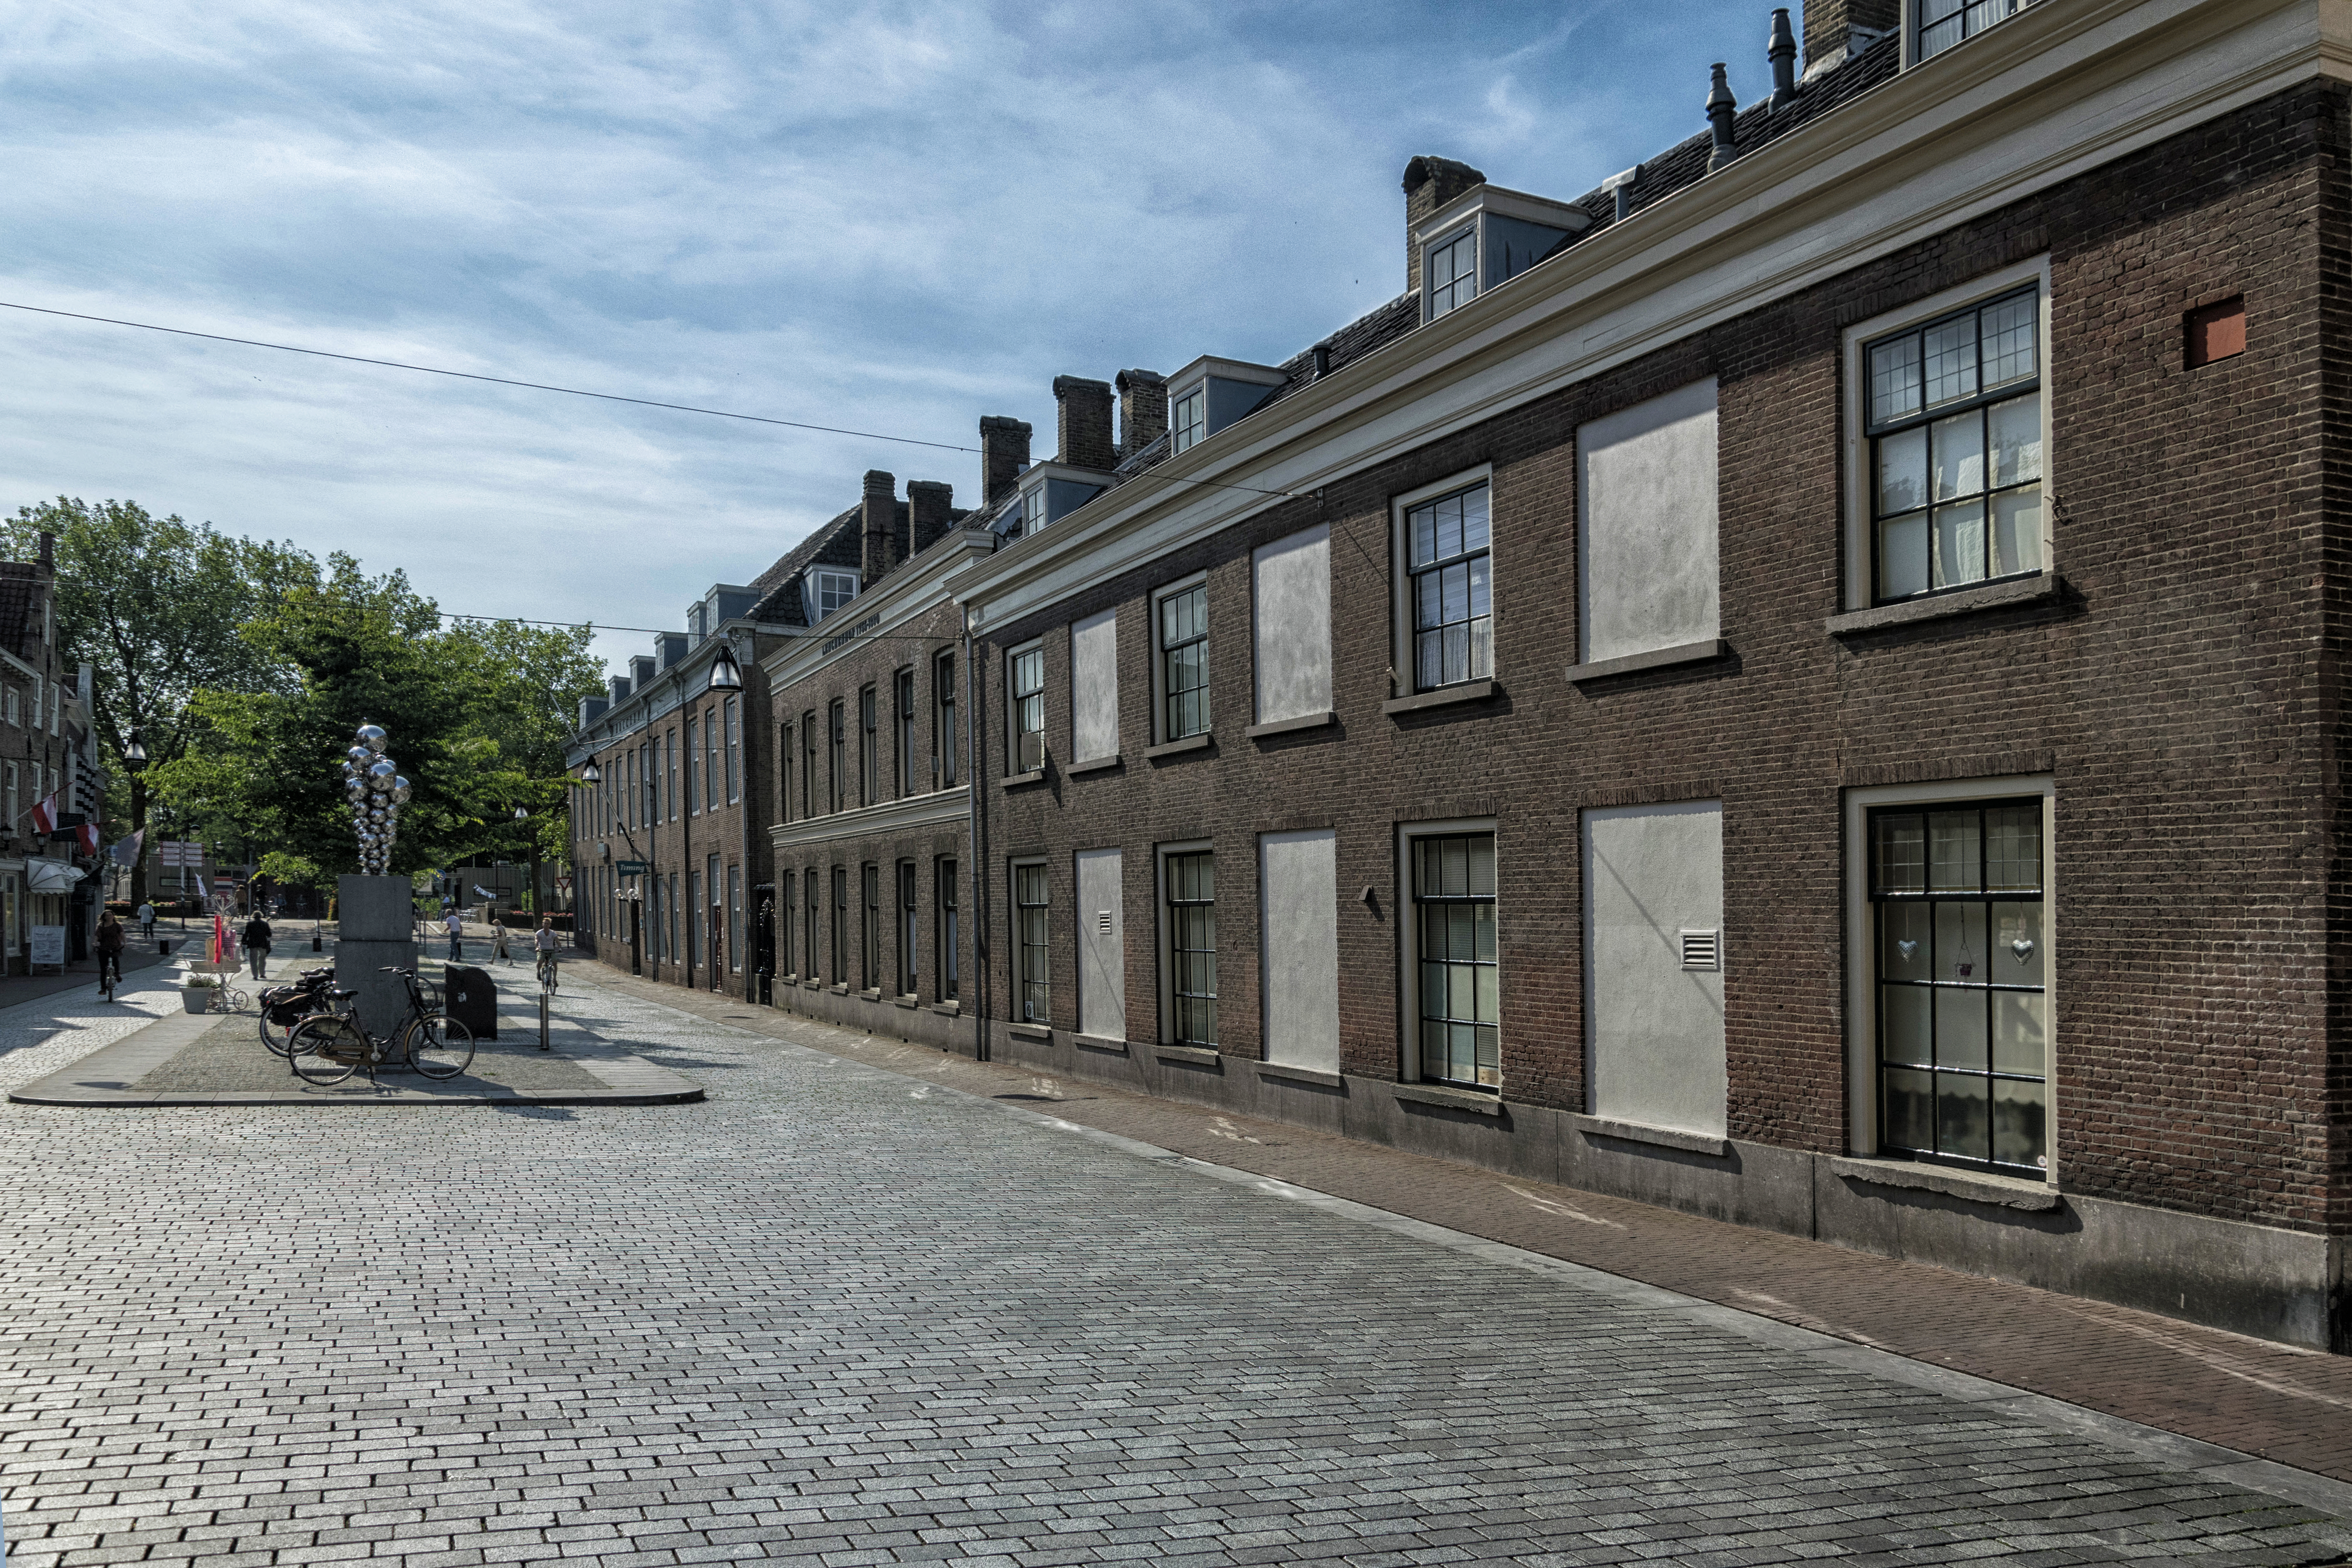
outdoor, architecture, road, street, town, building, city, photo, downtown, suburb, facade, property, nikon, historic, lane, holland, nederland, netherlands, infrastructure, dutch, outdoorphotography, picture, photograph, estate, urbanphotography, paulvandevelde, pdvandevelde, padagudaloma, dordrecht, stadsfotografie, nederlandinfotos, historisch, urbanfotografie, stadswandeling, architectuur, pvdvfotografie, pdvandeveldedordrecht, diep, rondjedordt, dedordtevaer, dutchphotography, nederlandsefotografie, dutchphotogaraphy, totallydutch, fotografienederland, hollandsefotografie, fotografieholland, fotosdordrecht, fotosvandordrecht, condominium, neighbourhood, lenghenhof, vriesestraat, urban area, residential area, human settlement, paulvandeveldedordrecht, regionaalarchiefbeeldbank, leprooshuis